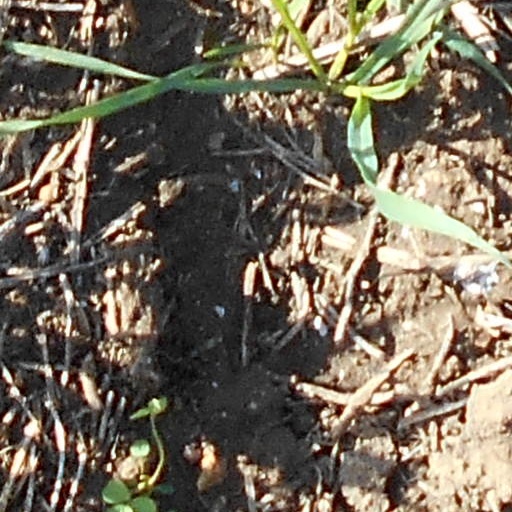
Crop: wheat